Neues vom Süderhof

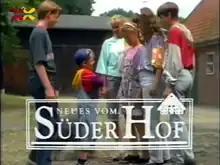
Opening title of "Neues vom Süderhof"

Neues vom Süderhof (lit. "News from the Suderhof") is a German children's television series. The heart of the series is the five Brendel children who live on the Süderhof farm. Dr. Günther Brendel is a veterinarian, and his wife Sonia is an author who is writing a book about parenting. They live with their two daughters, Bimbo and Molle, and next-door live Grandma and Grandpa Brendel. After Günther's brother and sister-in-law are killed in a plane crash, Sonia and Günther adopt their children, Dany, Peggy, and Benny. Thus, the series chronicles the experiences of these five children and their lives on the Süderhof farm.